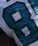
Number: 8